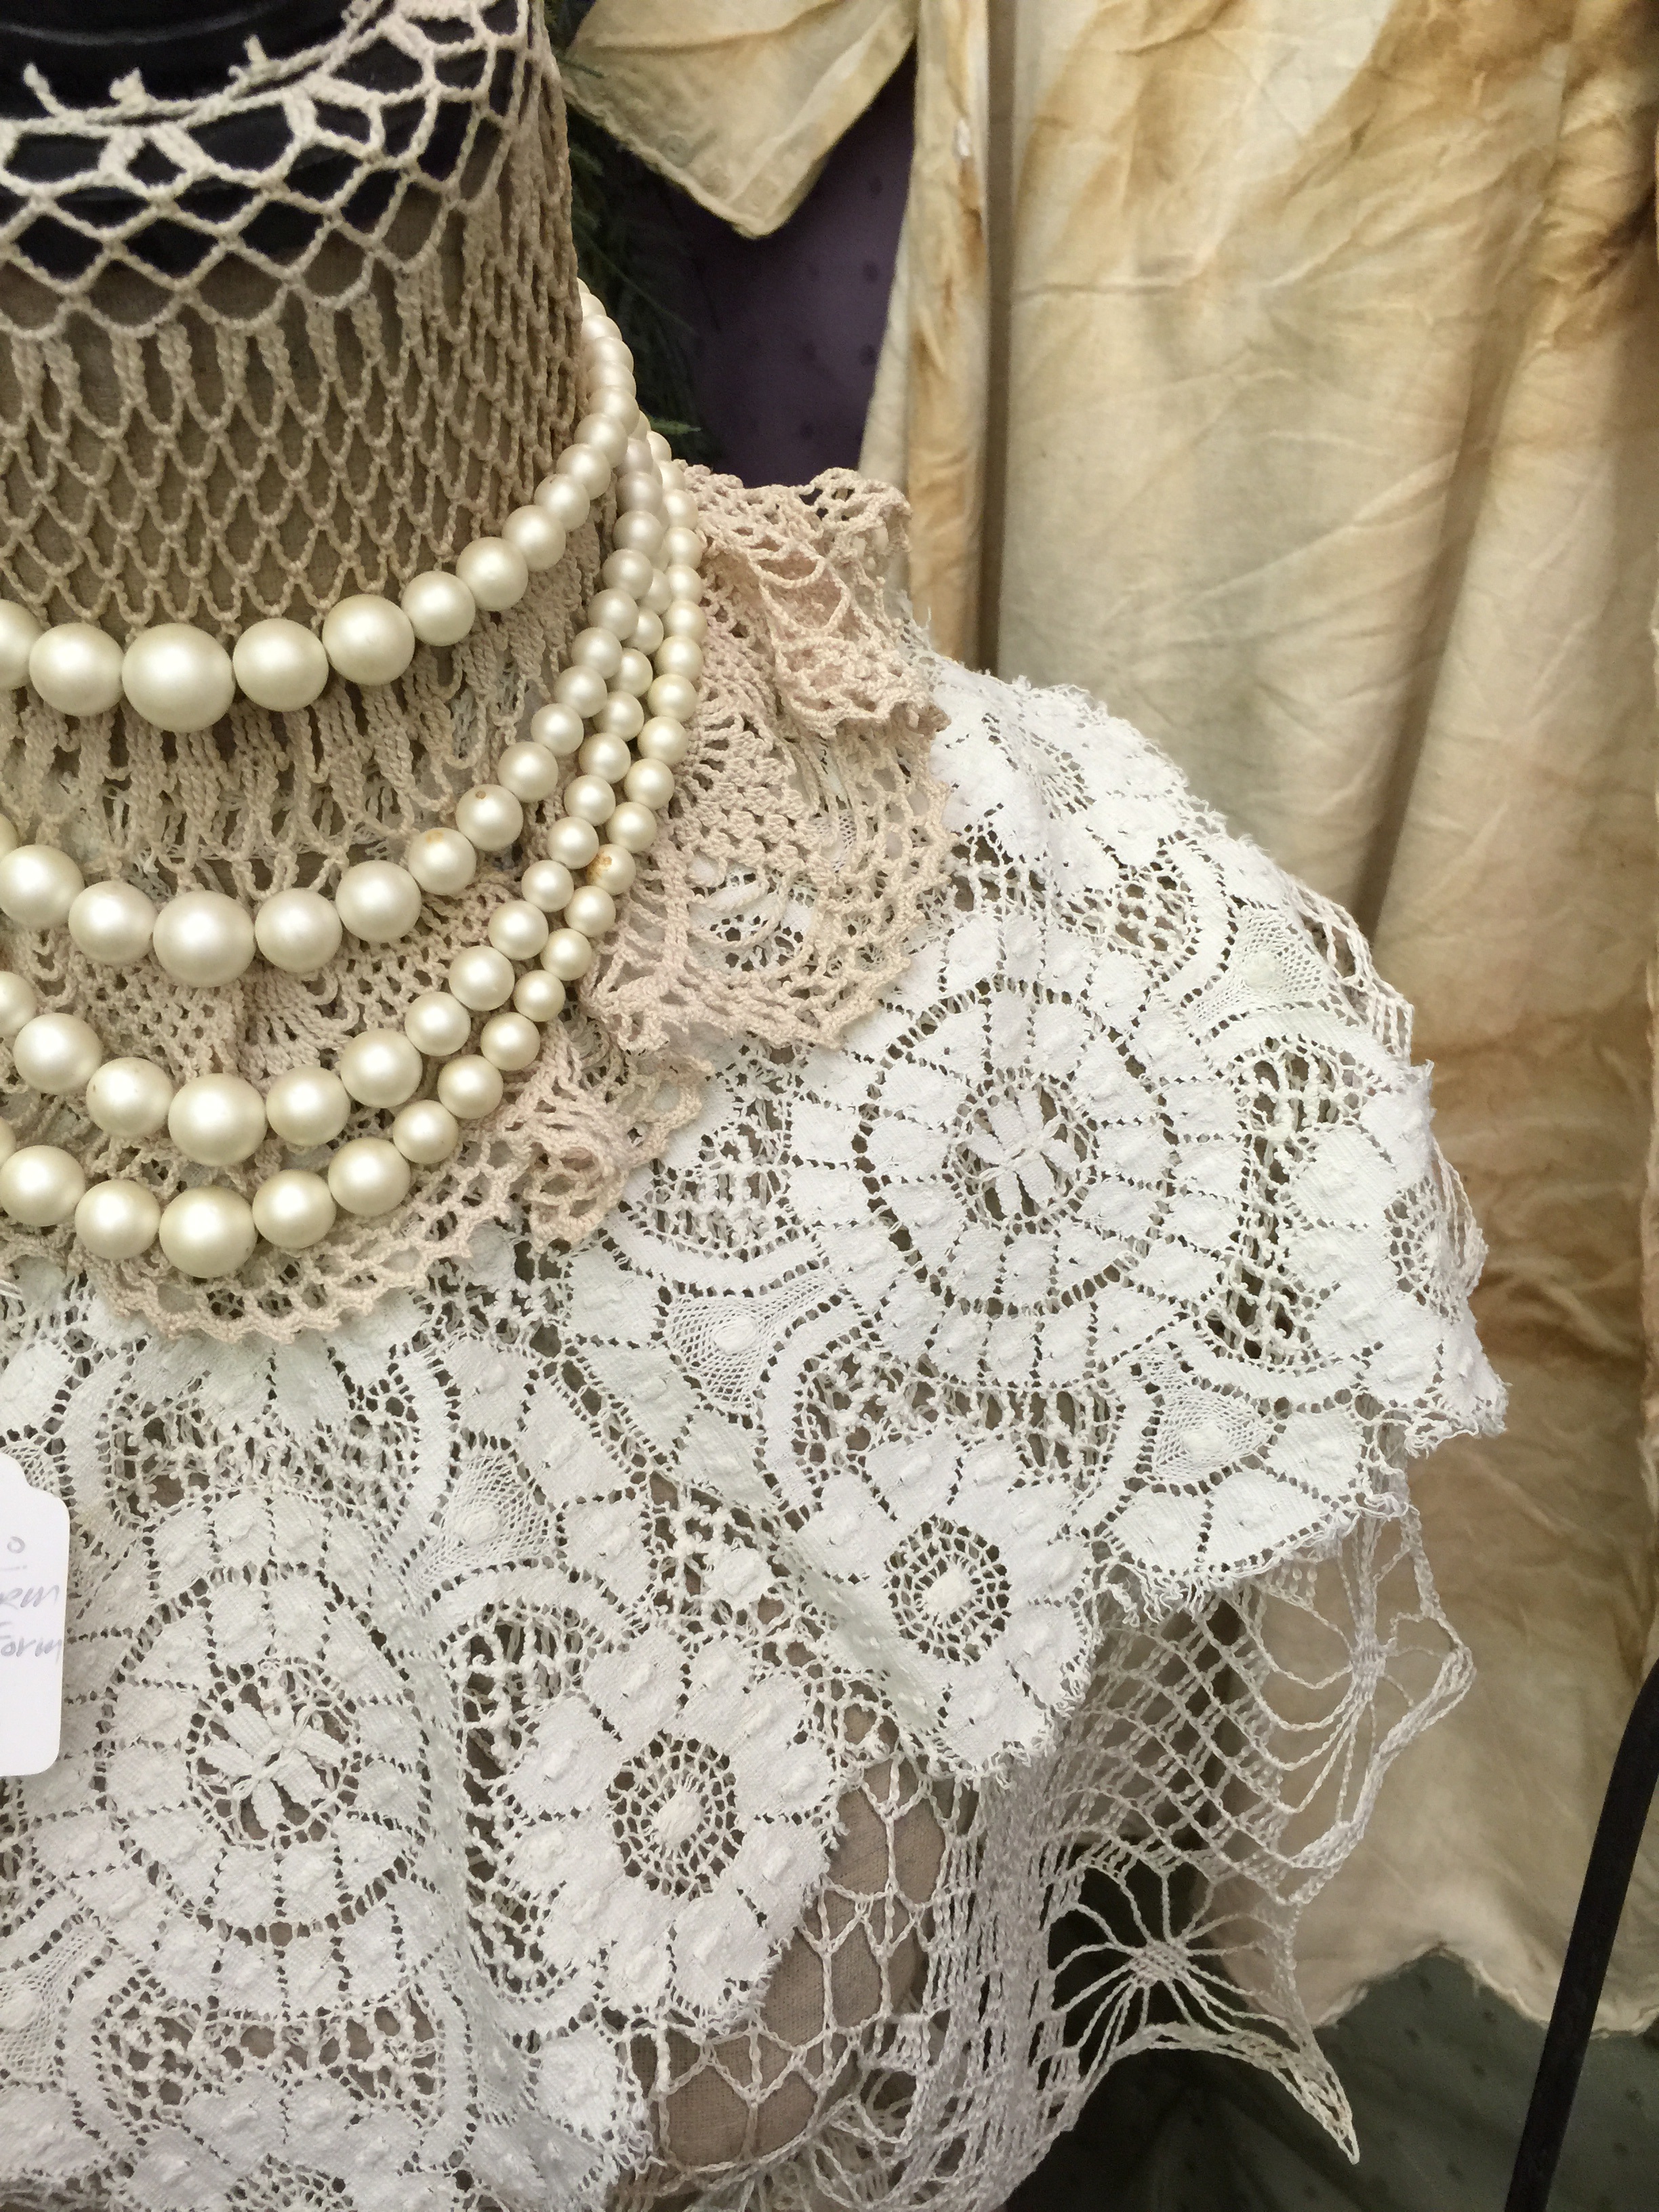
white, antique, female, pattern, lace, clothing, material, necklace, crochet, textile, art, dress, design, sale, gown, marken, hand made, fashion accessory